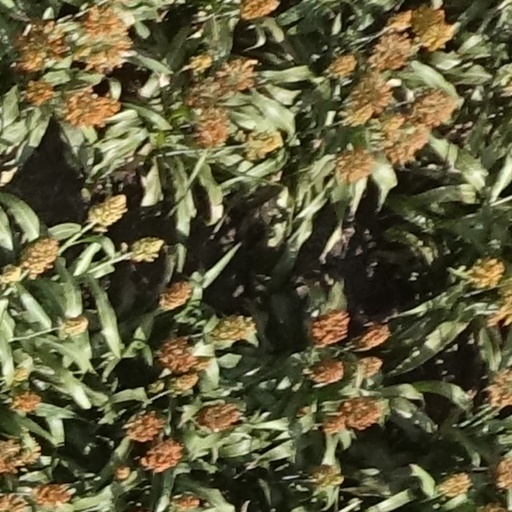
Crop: sorghum